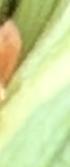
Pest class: english_grain_aphid